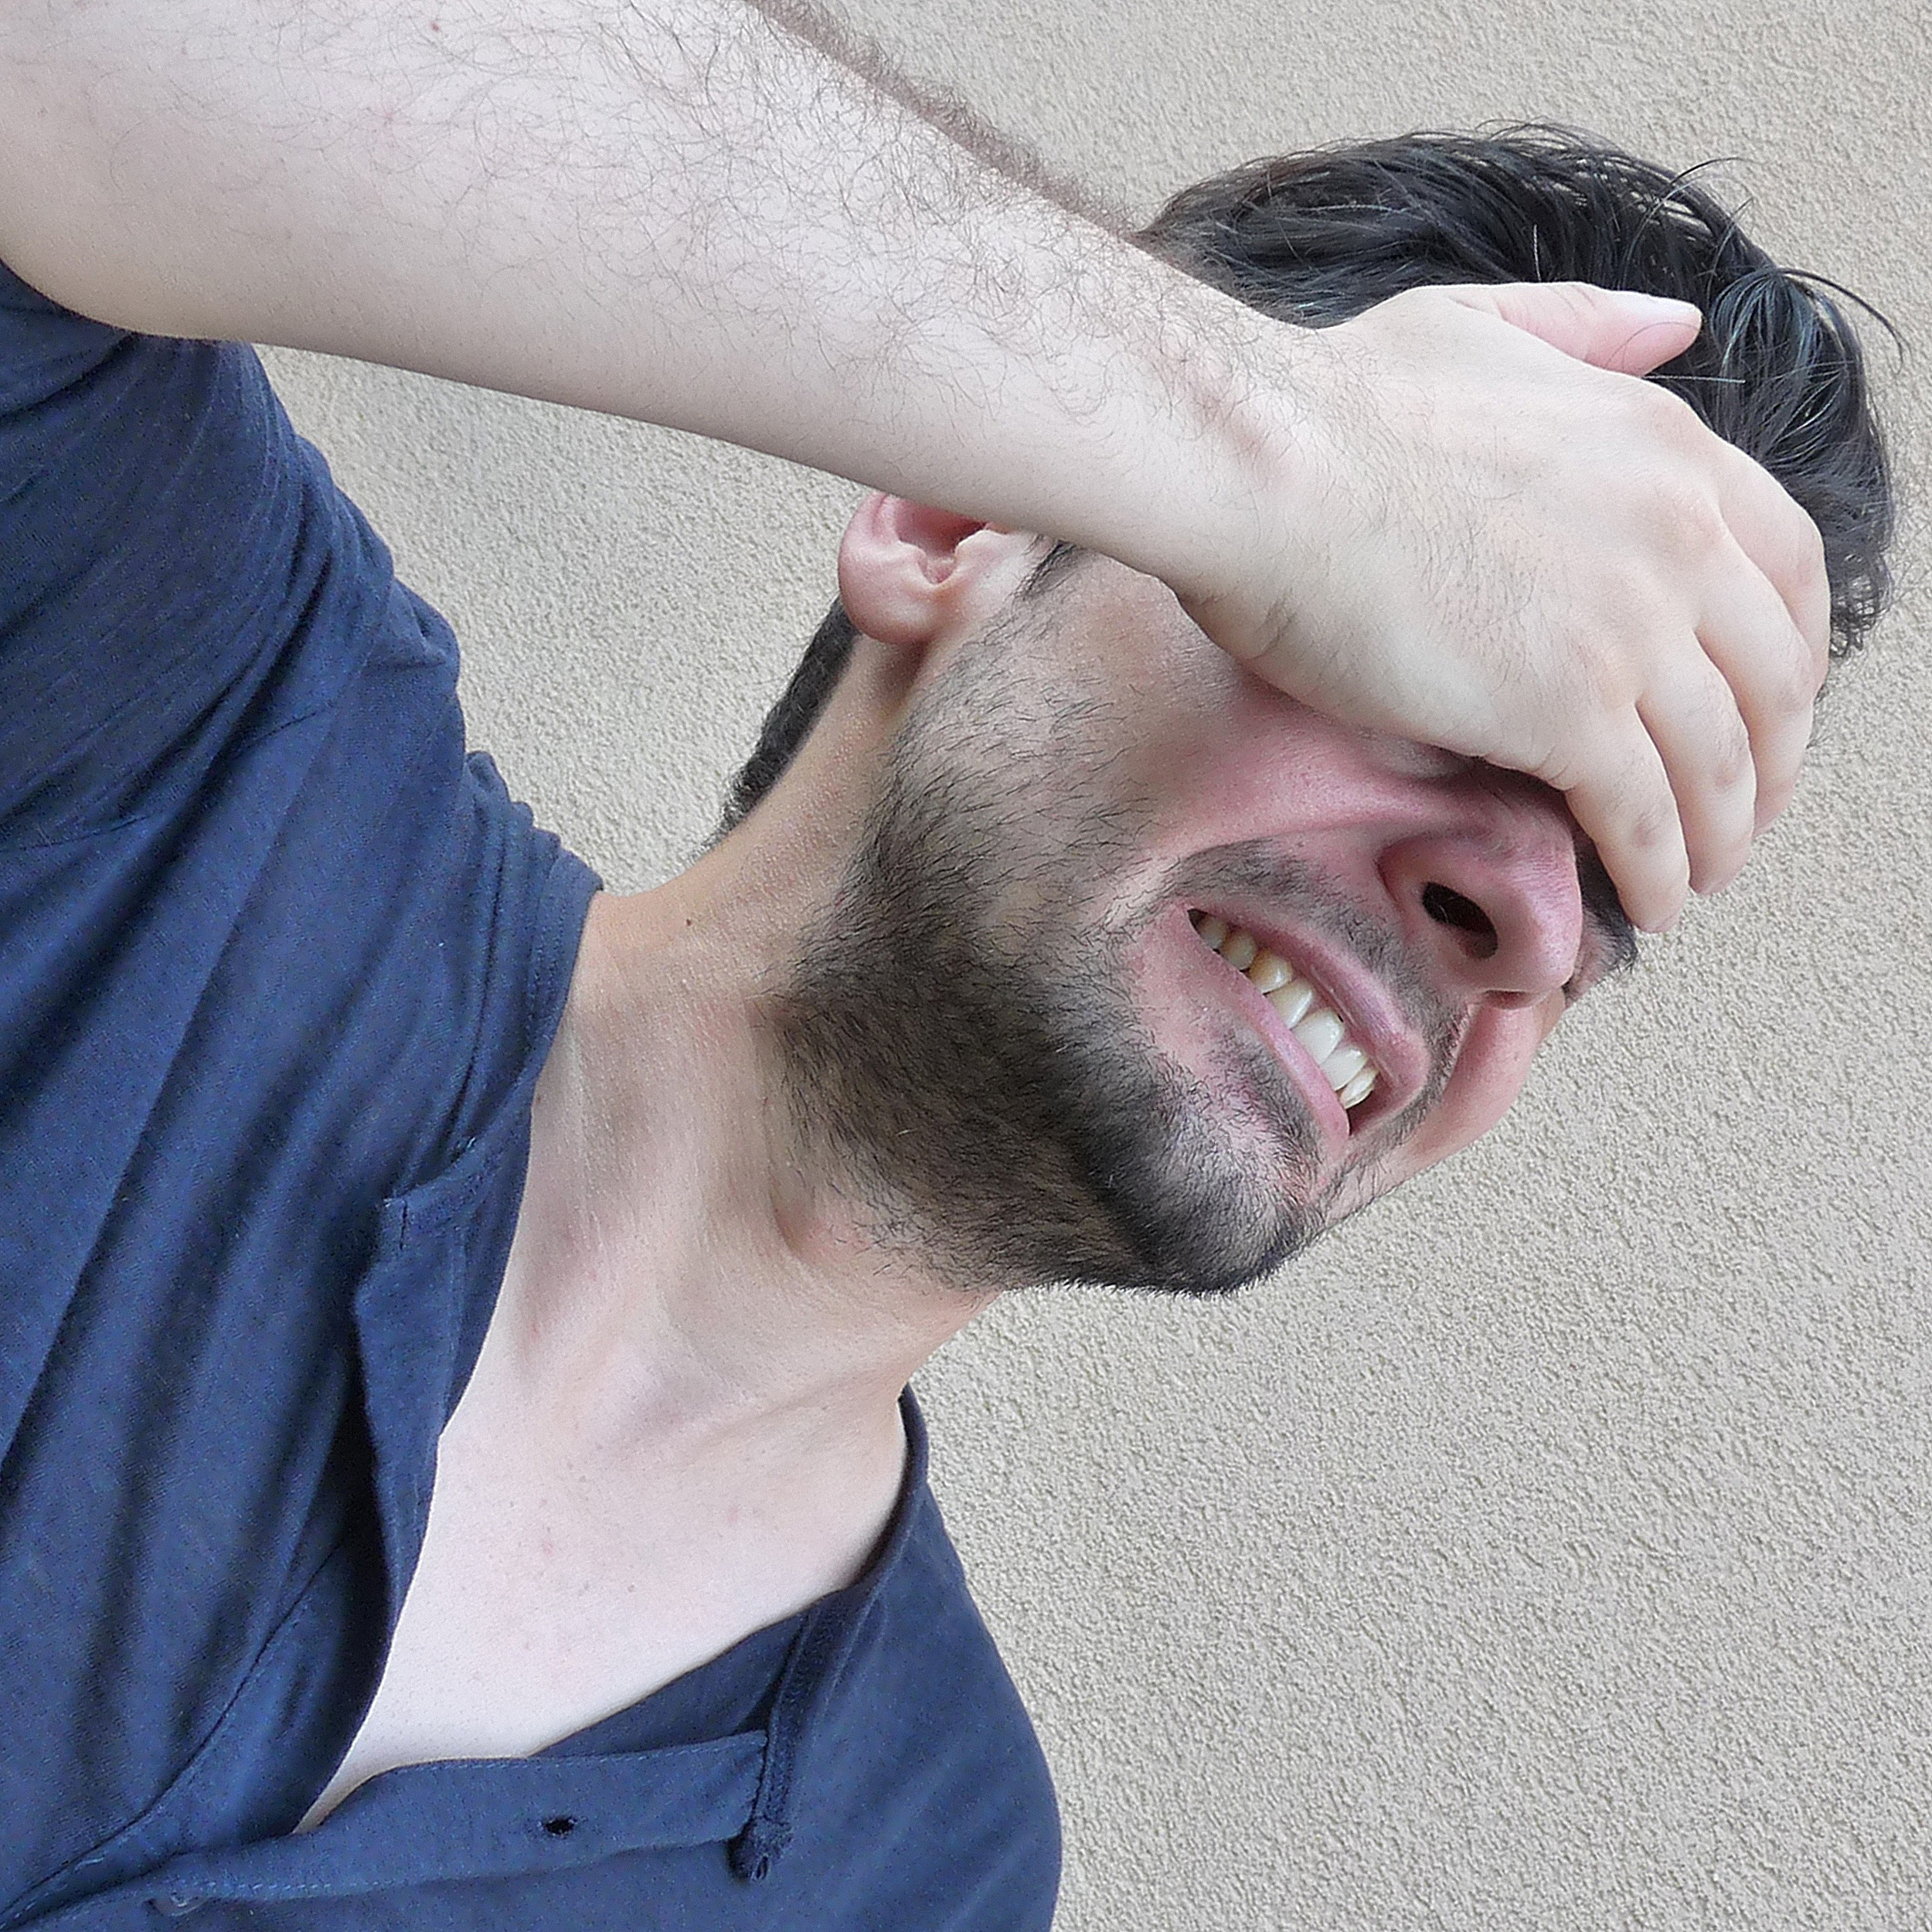
hand, man, person, male, leg, portrait, ear, arm, muscle, mouth, human body, face, nose, neck, head, skin, image, organ, stress, unhappy, headache, sense, stressed man, facial hair